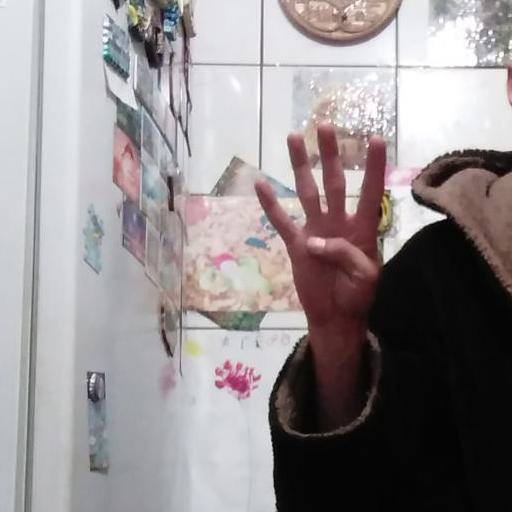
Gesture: four